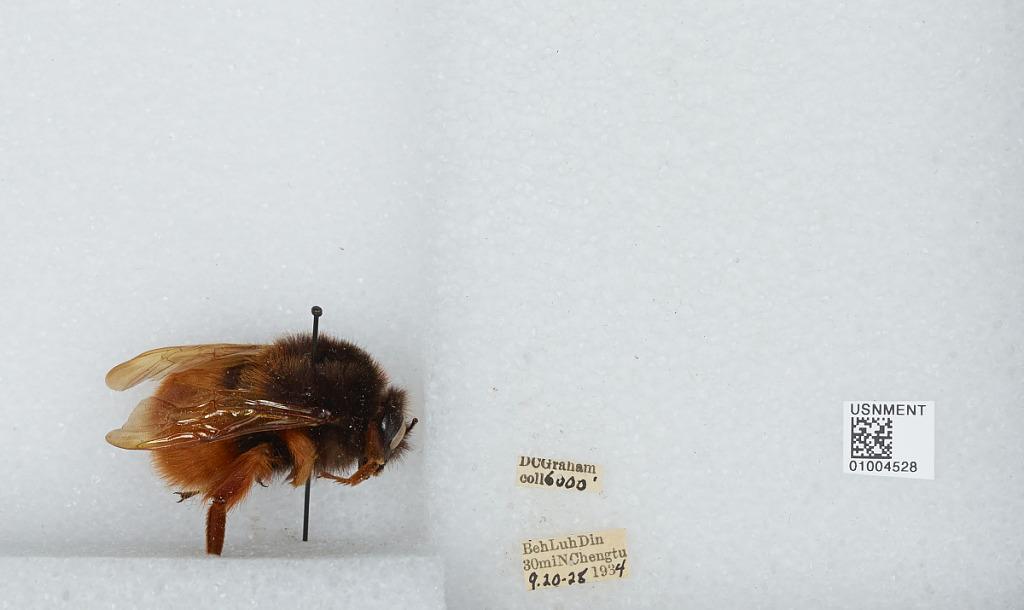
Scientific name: Bombus (Rufipedibombus) eximius Smith
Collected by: D. Graham
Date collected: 1934-9-20
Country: China
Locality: Beh Luh Din, 30 miles north of Chengdu
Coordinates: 31.2114, 104.169